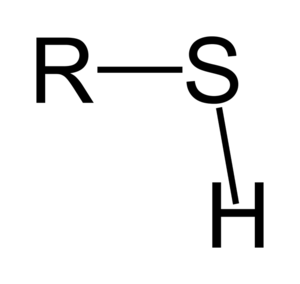
Le durian ou durion, Durio zibethinus est un arbre tropical à feuillage persistant de la famille des Bombacaceae ou des Malvaceae qui produit des fruits comestibles.